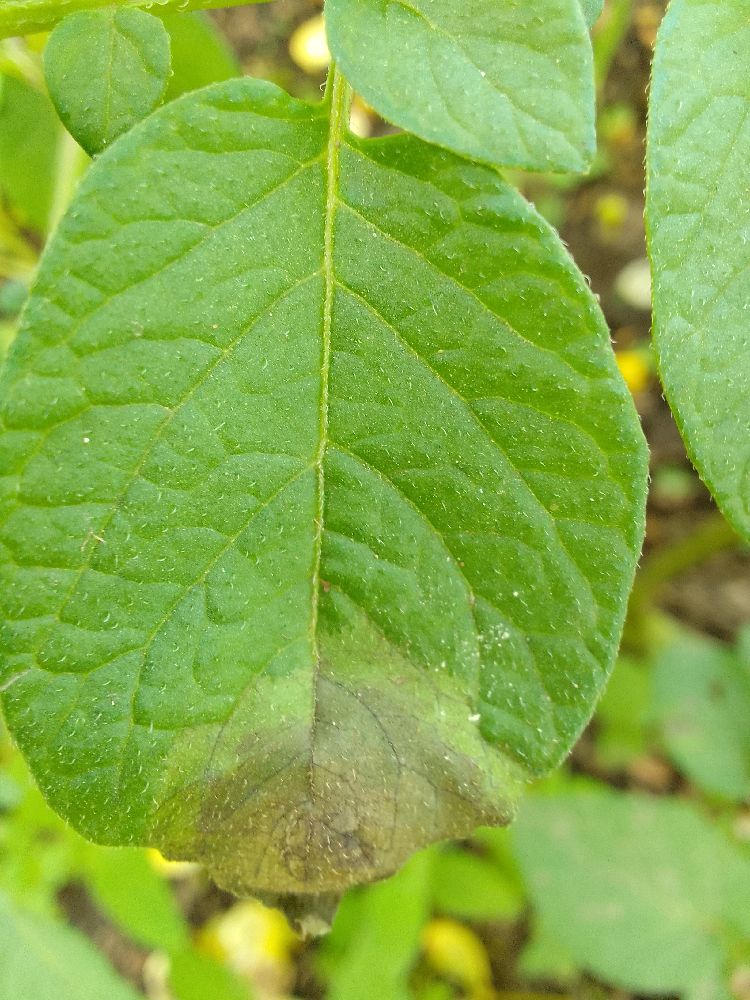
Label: Late blight